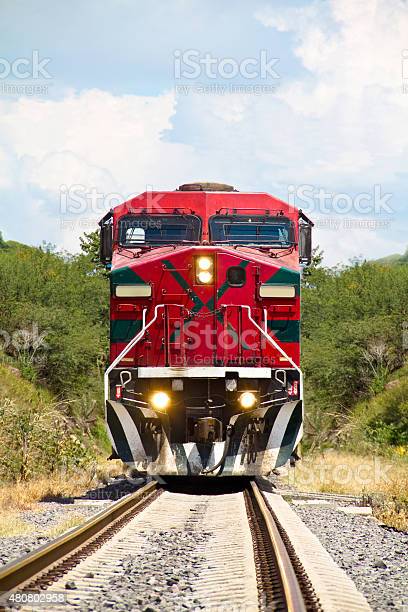
Vehicle type: Trains